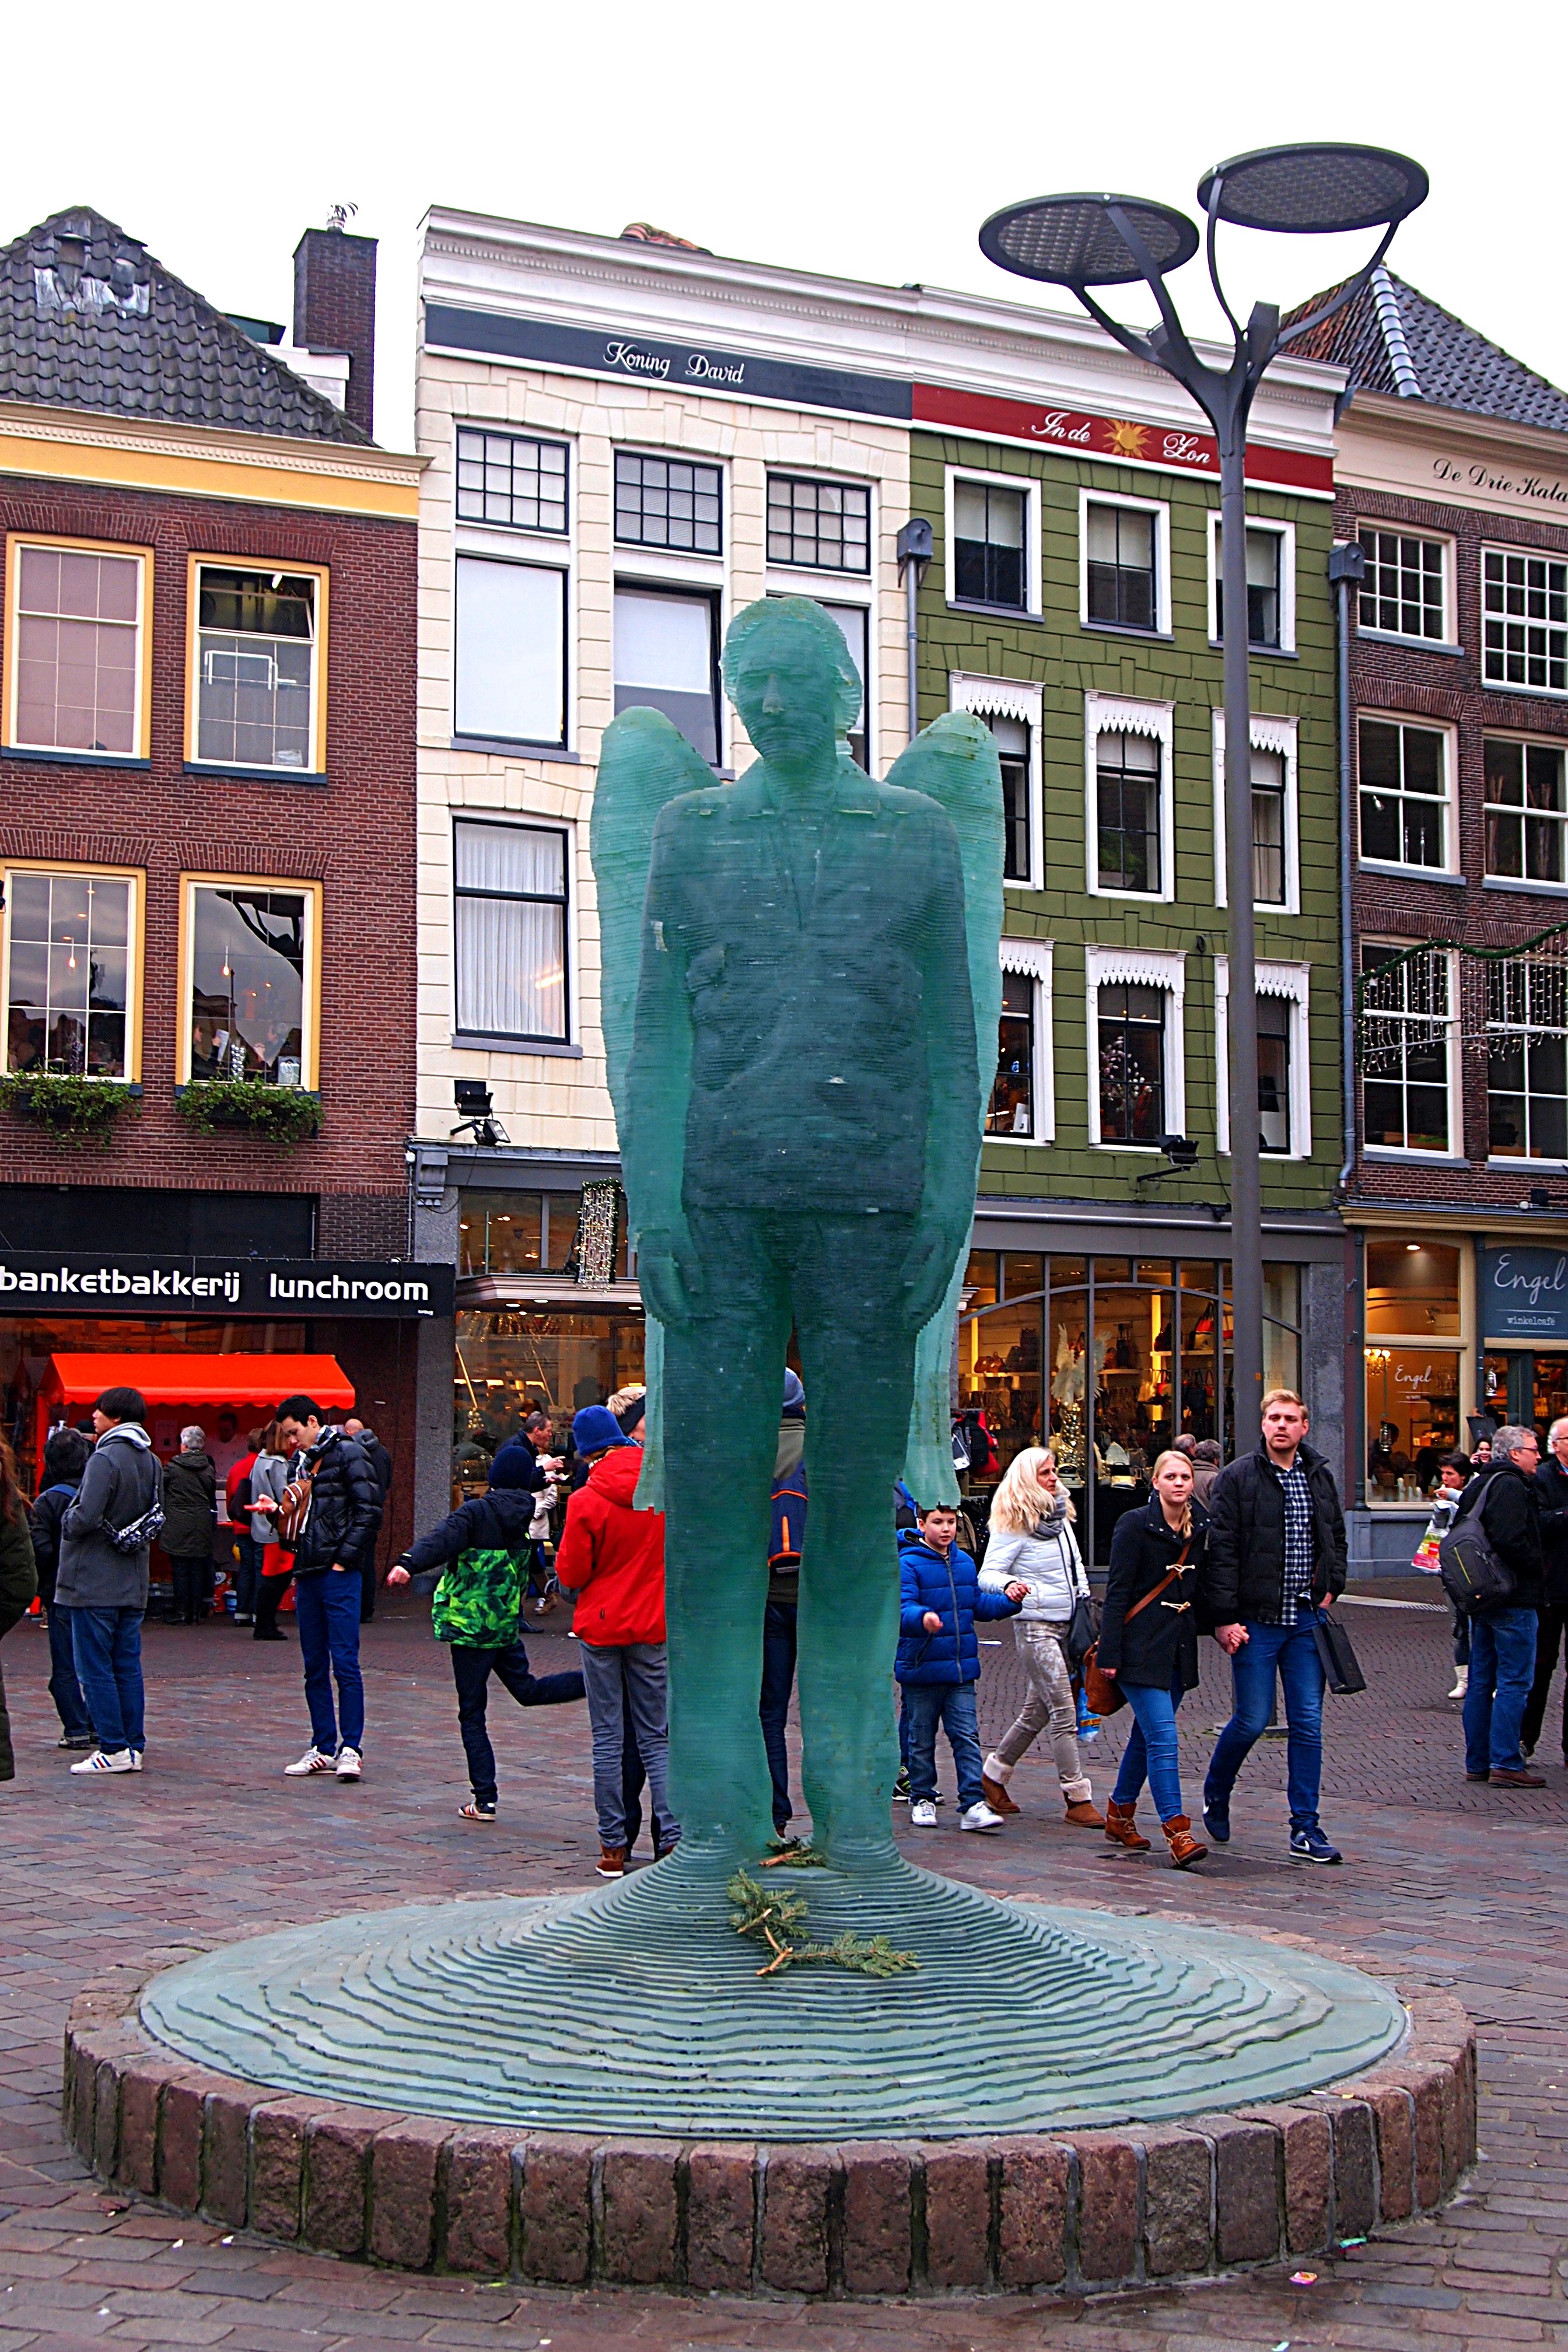
pedestrian, road, street, town, monument, downtown, statue, plaza, square, angel, fountain, michael, town square, water feature, green glass, patron saint